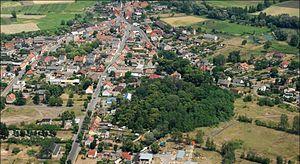
Trzciel, en allemand Tirschtiegel, est une ville de la powiat de Międzyrzecz dans la voïvodie de Lubusz, dans le centre de la Pologne